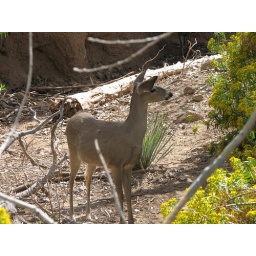
The yellow flowers are the same that the bugs were interested in. Now the deer is interested in the bugs interested in the flowers